United States Army Communications-Electronics Command

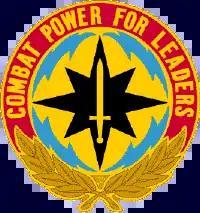
CECOM Distinctive Unit Insignia

The Communications-Electronics Command (CECOM) is a Life Cycle Management Command (LCMC) of the United States Army based at Aberdeen Proving Ground, Maryland, United States. It is one of four such commands under the Army Materiel Command (AMC), and is the Army's provider and maintainer of Command, Control, Communications, Computers, Cyber, Intelligence, Surveillance and Reconnaissance (C5ISR) capabilities.